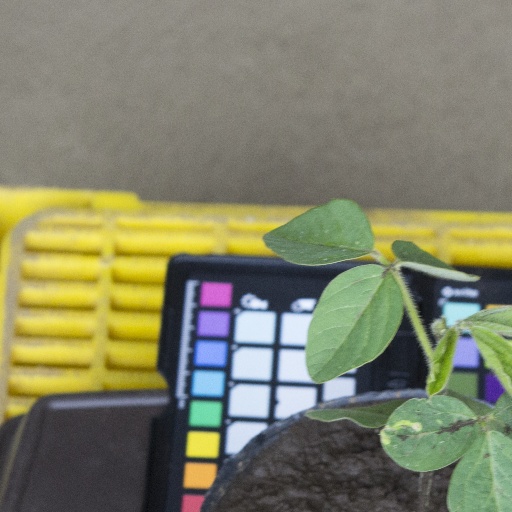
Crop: soybean